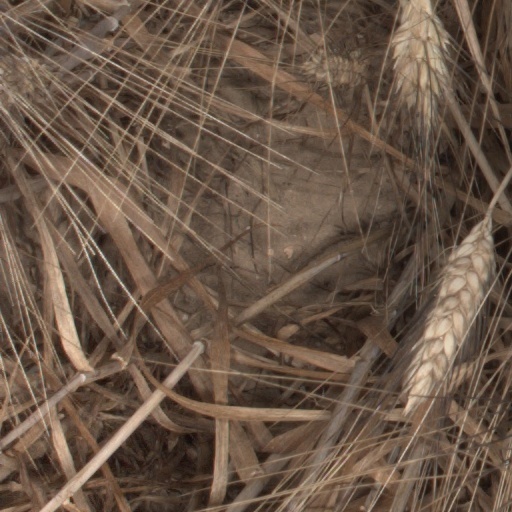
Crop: wheat